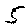
Label: 5